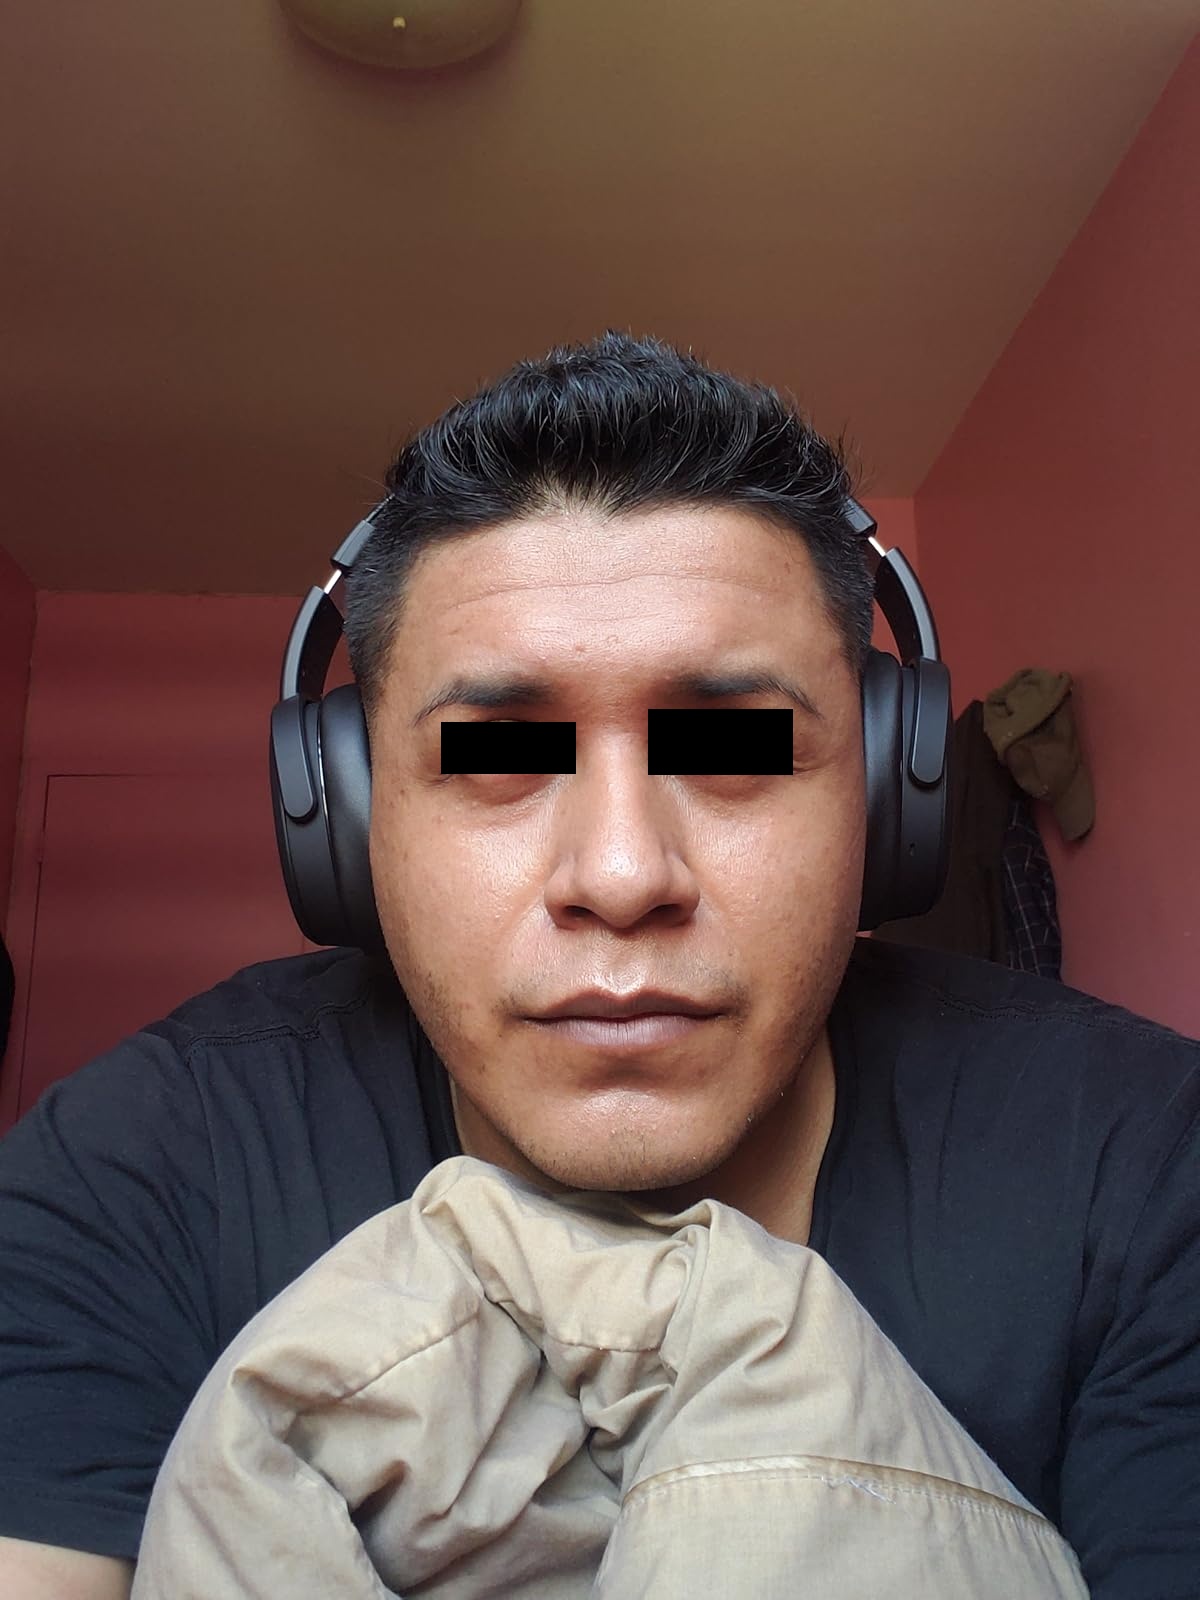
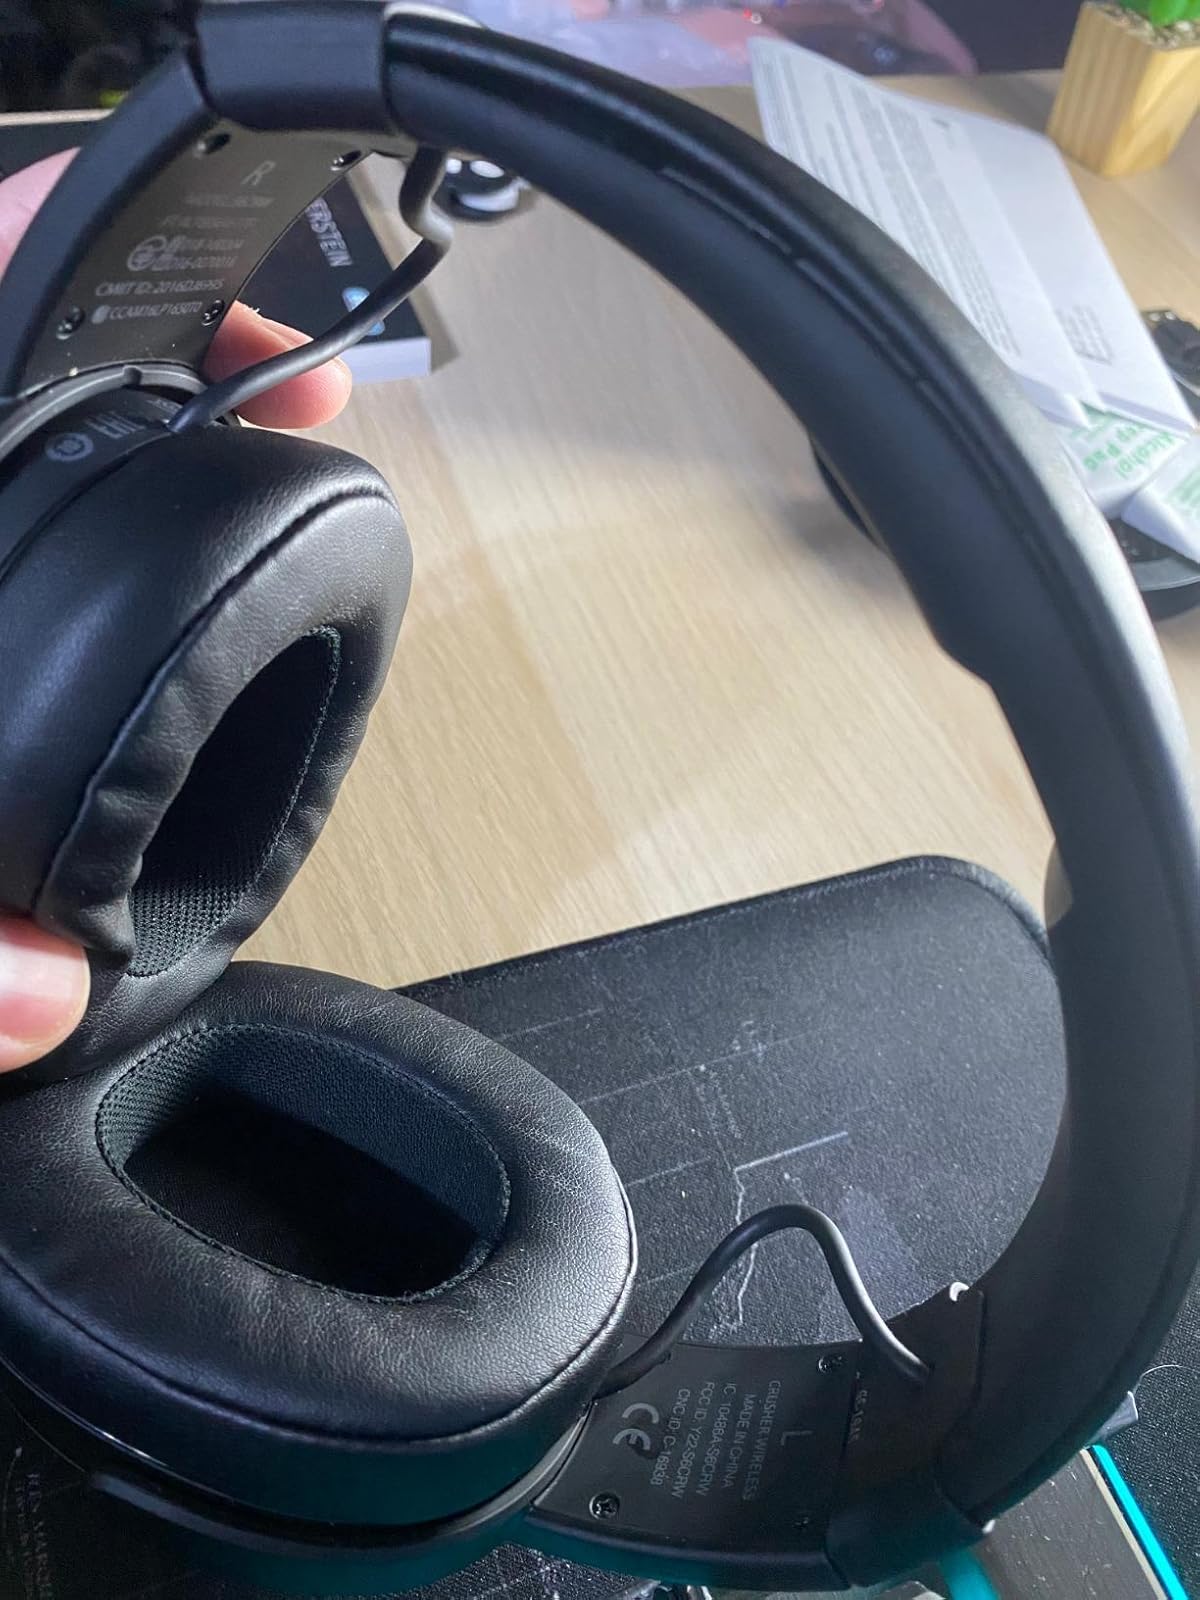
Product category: headphones
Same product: yes